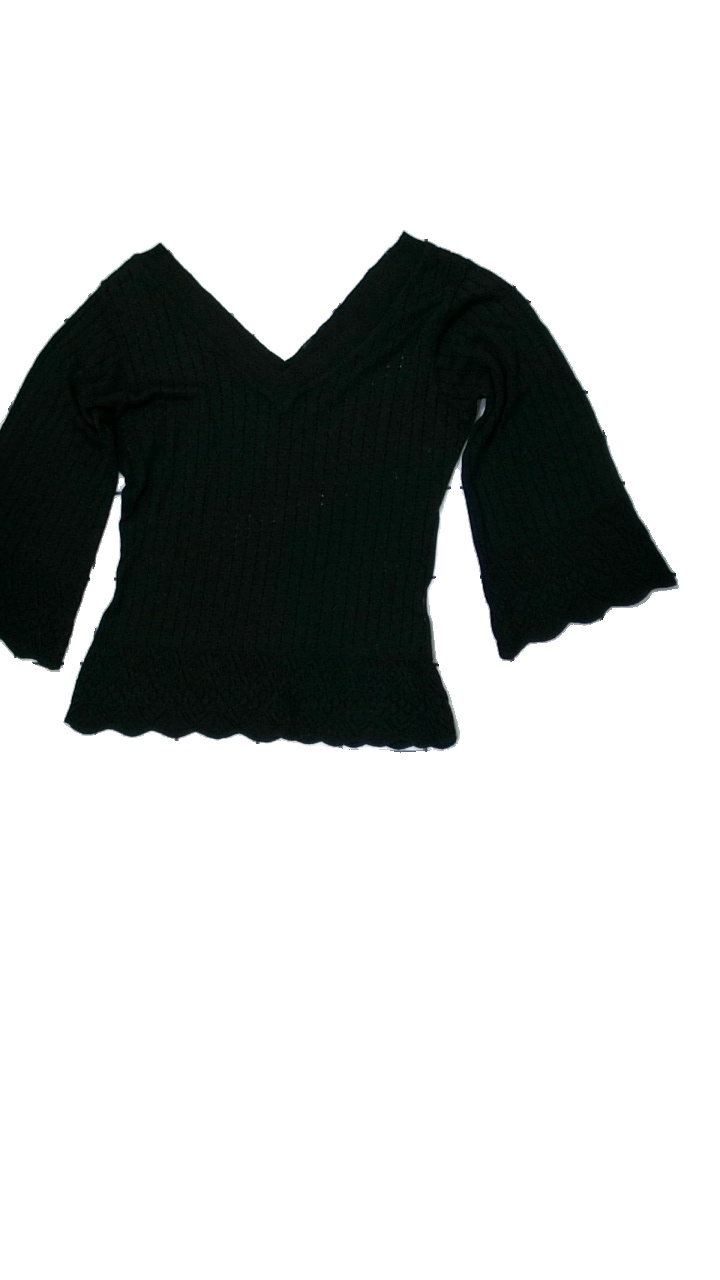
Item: Top (Ladies)
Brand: H&m
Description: Black knitted top
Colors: Black
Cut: V-collar
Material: unknown
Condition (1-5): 3
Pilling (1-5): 2
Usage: Export
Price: <50